Sunset, Missouri

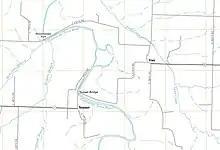
Location of Sunset on 2011 USGS map, Cedar Vista Quadrangle.

Sunset is a rural unincorporated community in Polk County, in the U.S. state of Missouri, located southeast of the county seat in Bolivar.